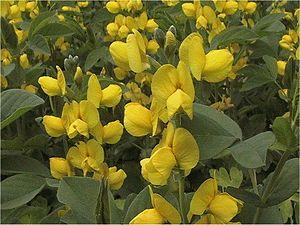
Thermopsis est un genre de plantes vivaces de la famille des Fabaceae de la sous-famille des Faboideae originaires d'Amérique du Nord et d'Asie orientale..